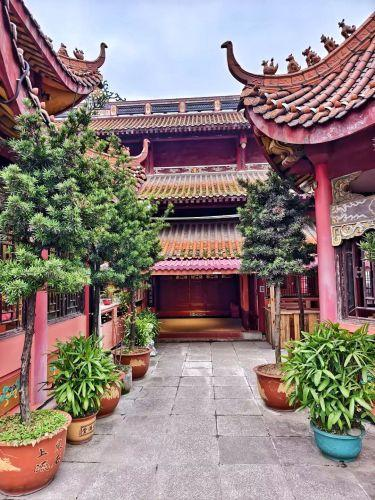
地标名称：千佛寺
所在城市：重庆市·南岸区